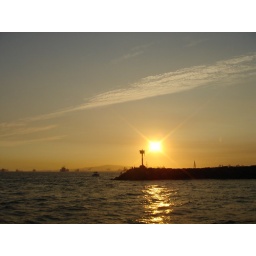
Dj gig on a boat in long beach - take 1.